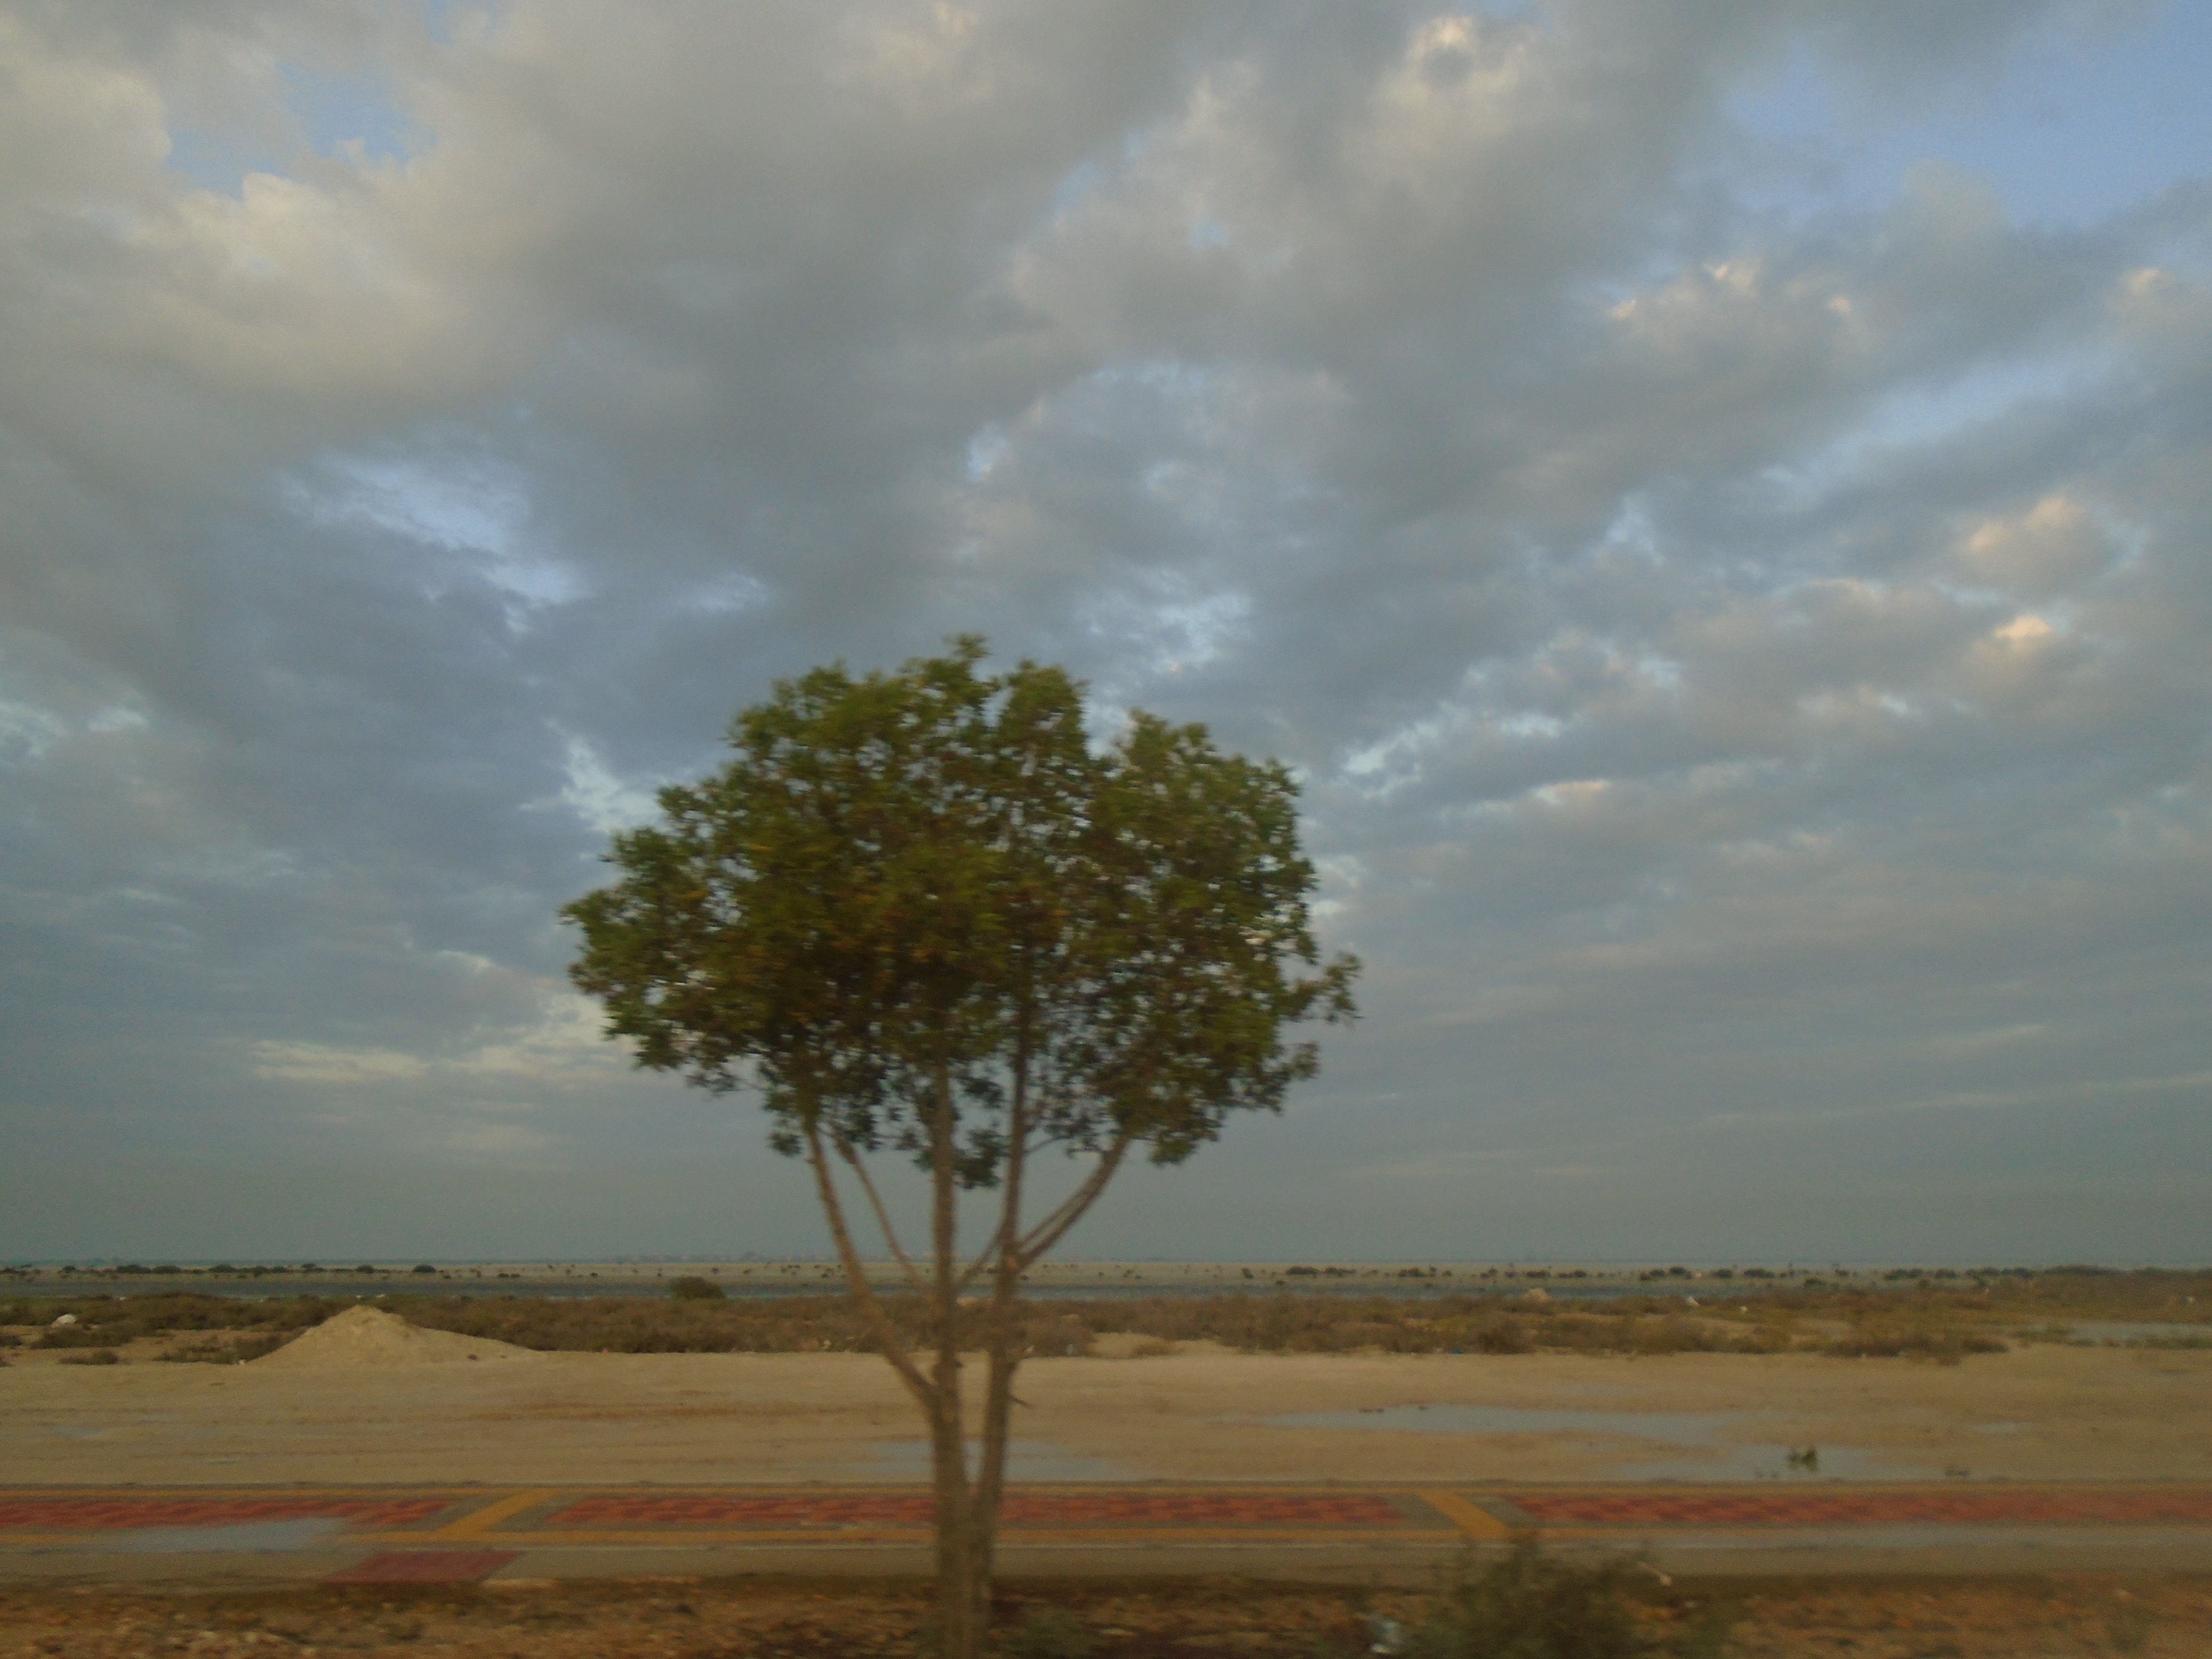
sky, grass, tree, cloud, ecosystem, savanna, plain, ecoregion, field, morning, horizon, steppe, landscape, shrubland, meteorological phenomenon, grassland